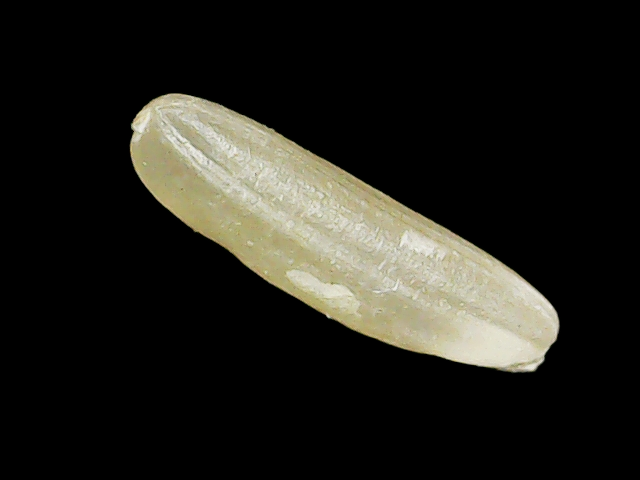
Rice variety: Binadhan16